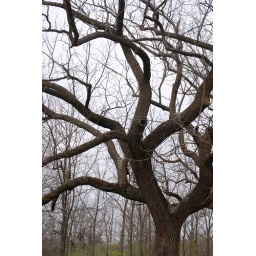
A tree dancing in the forest preserve.